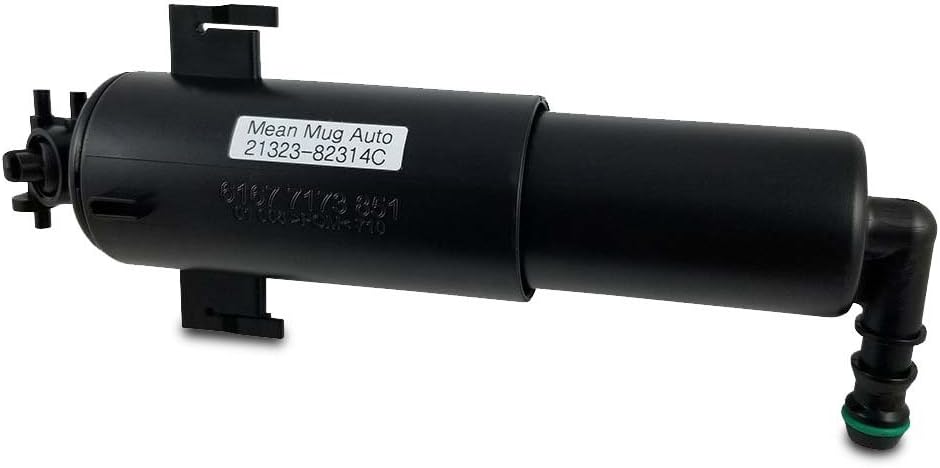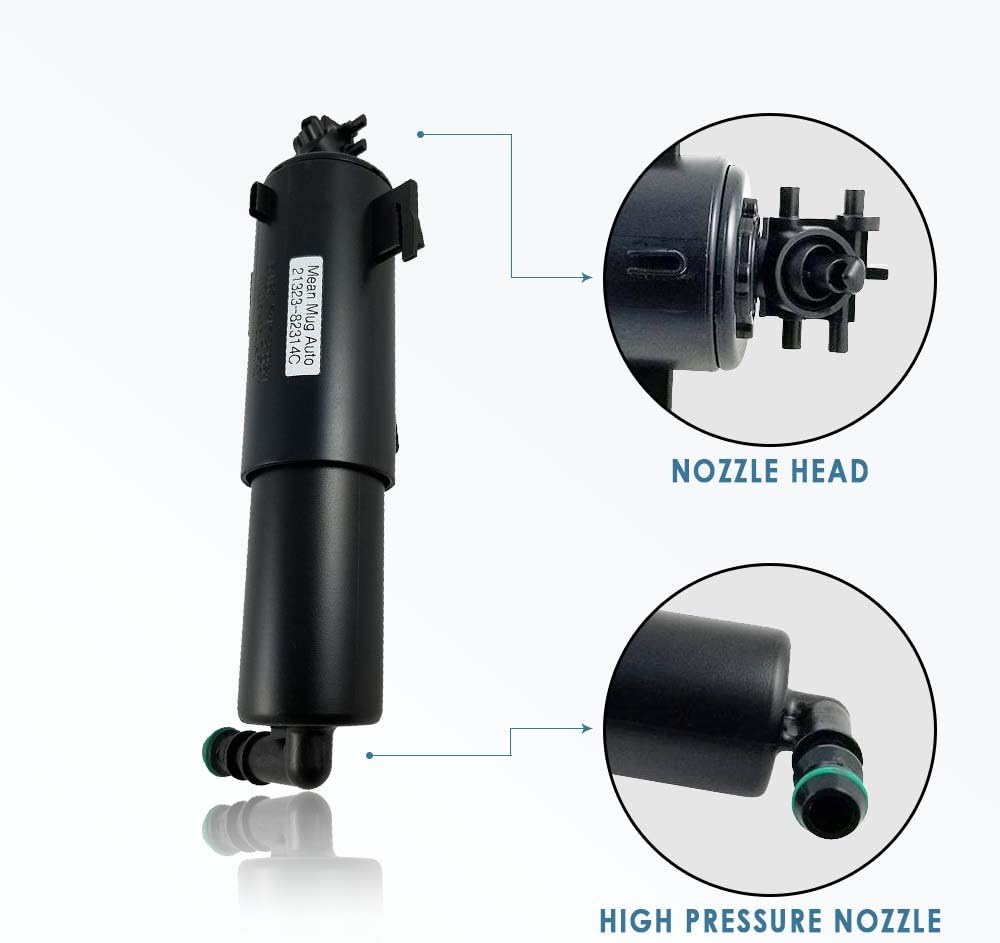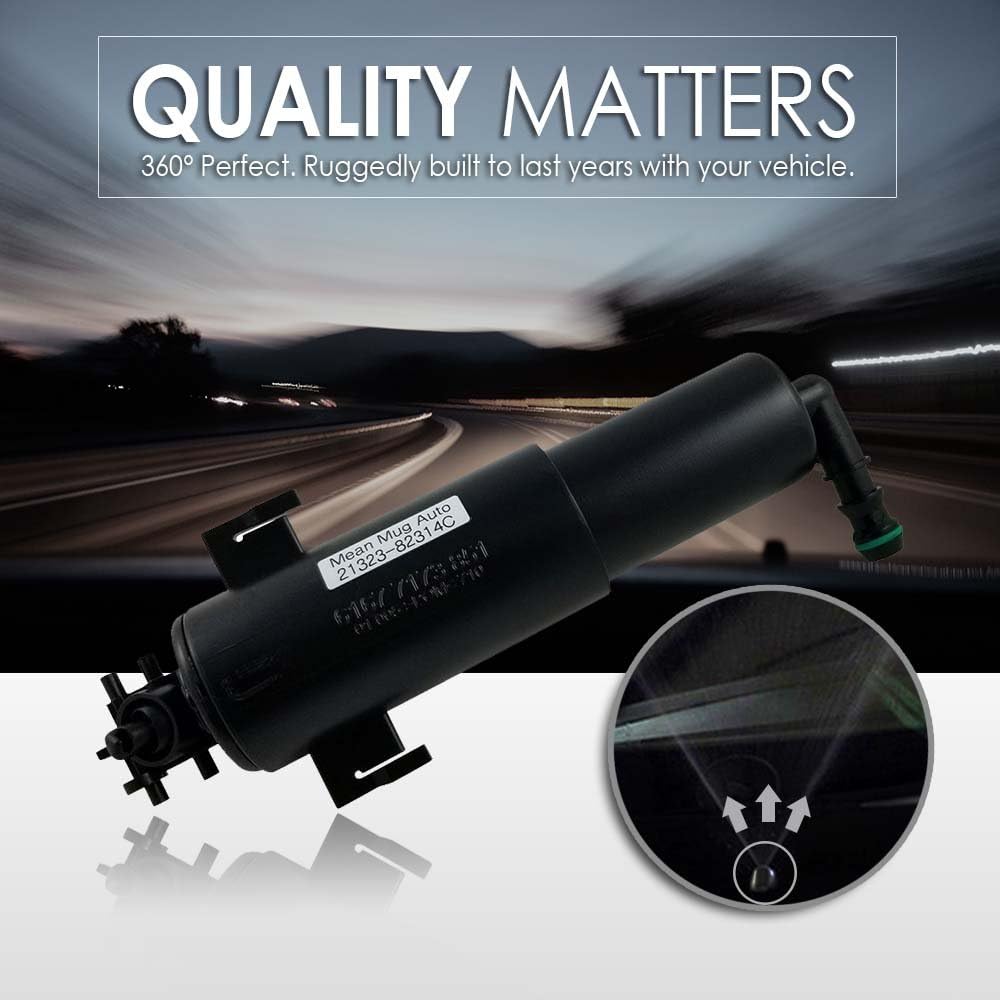
Mean Mug Auto 21323-82314C Headlight Washer Nozzle (Left) - Compatible with BMW - Replaces OEM #: 61677173851
Category: Tools & Home Improvement
Compatible with BMW: X5: 2007-2013Replaces OEM number: ATPP1262117007, 61677173851, 61674286753
Features: Built for the efficiency to spray clean washer fluid up from the reservoir out onto your headlight. | Ready to spray away the dirt and grime, from the road, to give your headlight the clean look that it deserves. | Ruggedly built to last years with your vehicle. Just replace your old washer nozzle and never think about it again. | Interchangeable with the OEM part numbers listed below to affordably fix your vehicle. | Here's what you'll receive: 1x (left) headlight washer nozzle with 3-Year Warranty.